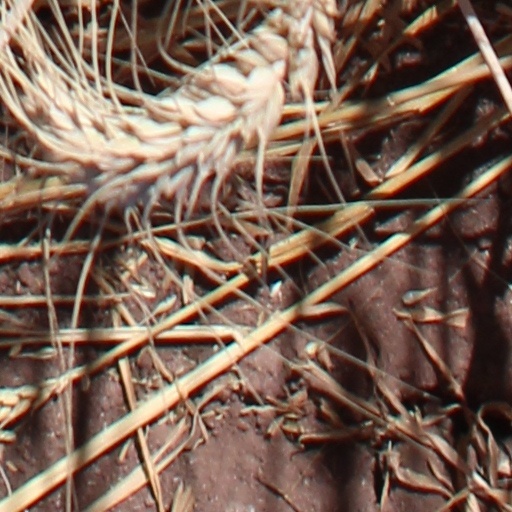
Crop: wheat